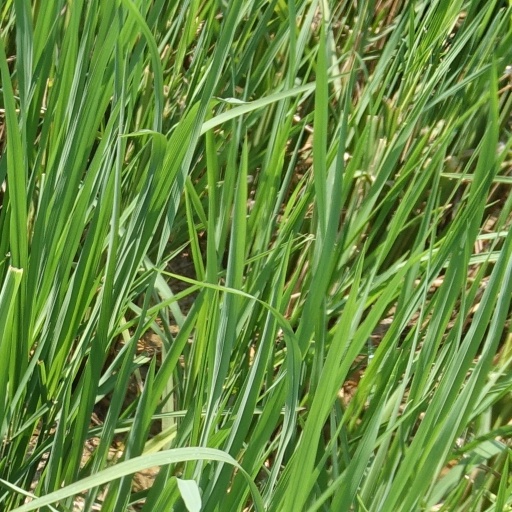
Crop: rice